Describe the emotion expressed in this image:  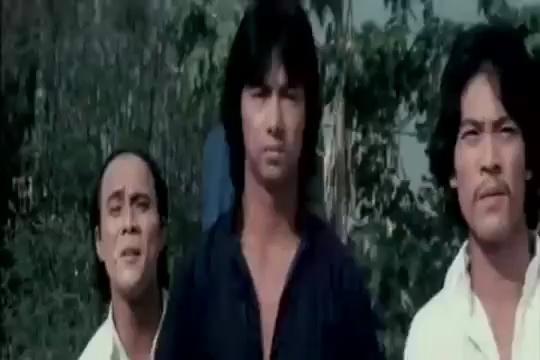
This person displays Pain, valence and arousal with low intensity.